2009 UEFA Champions League final

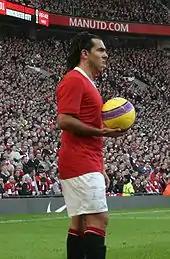
A man wearing a red football shirt, white shorts and black socks. His hair is held back by a hairband. He is holding a yellow football with a purple design.

Pressure high up the pitch from Barcelona kept Manchester United in their own half, forcing them into attempting long balls downfield. A scrappy few moments in and around the centre circle followed, but Manchester United eventually came away with the ball. However, a lapse in communication between Giggs and Evra on the left wing allowed Eto'o to steal in and advance on the Manchester United goal. He cut in from the right wing and played a through-ball just out of reach of Messi, who went to ground after O'Shea had put his hand on Messi's shoulder. A period of sustained pressure from Barcelona followed, culminating with a run from Iniesta, who could only be stopped by a foul from Tevez on the edge of the Manchester United penalty area. The consequent free kick was taken by Xavi, who curled the ball around the defensive wall and onto the post with Van der Sar beaten.